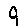
Label: 9